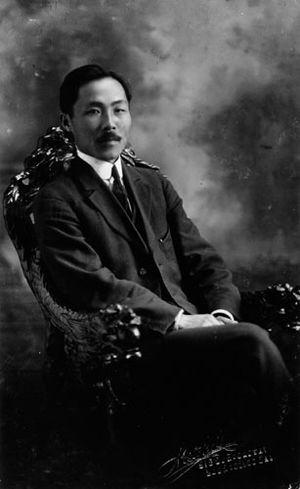
Ahn Chang-ho est un militant indépendantiste coréen. Il est également connu sous son nom de plume, Dosan, en référence au nom coréen des iles d'Hawaï. Ahn est un des membres fondateurs de la Sinminhoe et du gouvernement en exil de la Corée et peut-être l'auteur du texte de l'Aegukga, l'hymne national sud-coréen.
Le mouvement d'indépendance coréen est une campagne militaire et diplomatique ayant pour but de rendre la Corée indépendante de l'Empire du Japon. Suite à l'annexion japonaise de la Corée de 1910, une résistance locale se met en place et culmine lors du soulèvement du 1er Mars 1919 qui est écrasé et force les indépendantistes coréens à se réfugier en Chine. Sur place, ils tissent des liens avec le gouvernement nationaliste qui soutient le gouvernement provisoire de la République de Corée en tant que gouvernement en exil. À la même époque, l'armée de libération de Corée, qui opère sous le commandement de la commission des affaires militaires chinoise puis du gouvernement provisoire de Corée, mène des attaques contre le Japon.